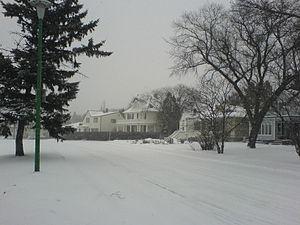
Saskatoon est une ville située au centre de la Saskatchewan, au Canada. La ville se trouve sur les rives de la rivière Saskatchewan Sud et est encerclée par la municipalité rurale de Corman Park, No. 344.